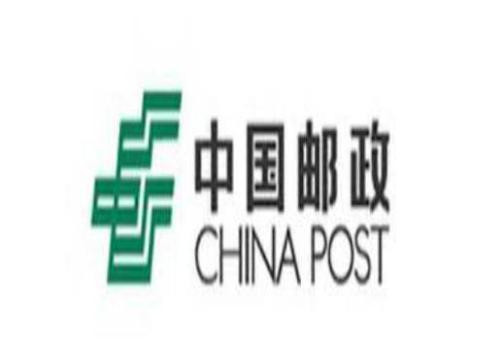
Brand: china post group corporation
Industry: Others